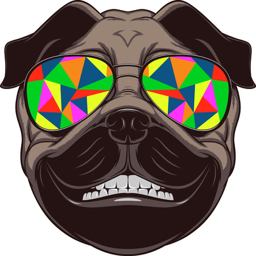
vector illustration of funny pug smiling on a white background